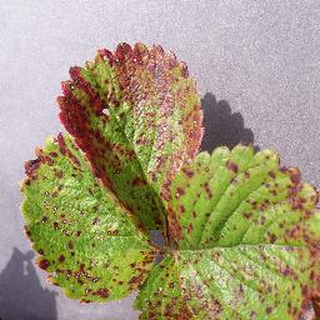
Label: strawberry_leaf_scorch